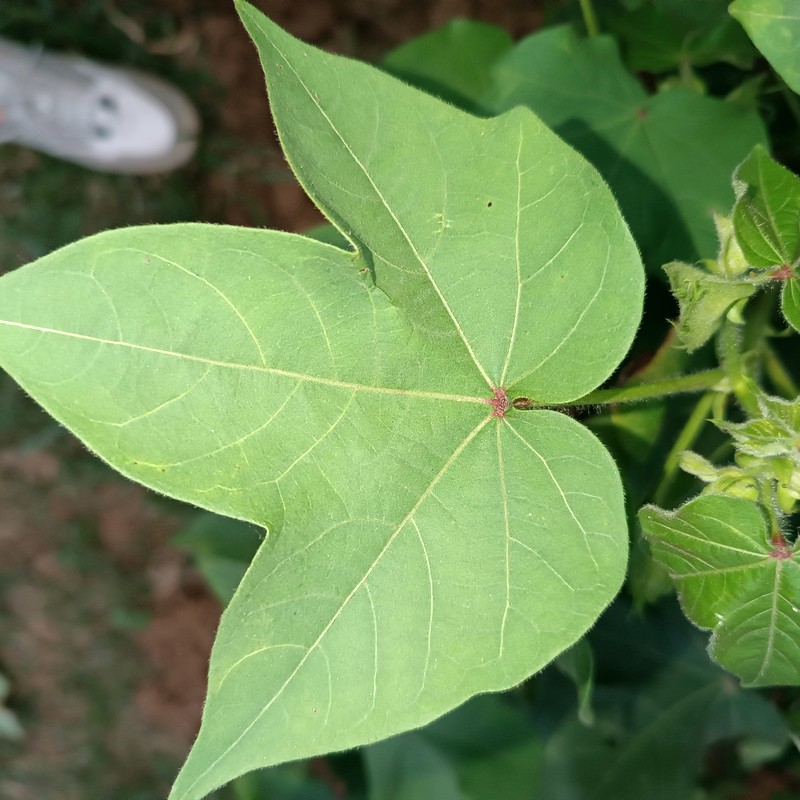
Label: Healthy Leaf